Lakshmi Narasimha Temple, Antarvedi

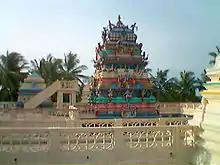

Lakshmi Narasimha Temple is situated in temple town named Antarvedi of Sakhinetipalle Mandal, located in the Konaseema district of the Andhra Pradesh state in India. The temple is situated at the place where the Bay of Bengal and Vashista Godavari, a tributary of the Godavari River, meet. It was built in the 15th and 16th centuries.